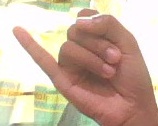
ASL sign: J